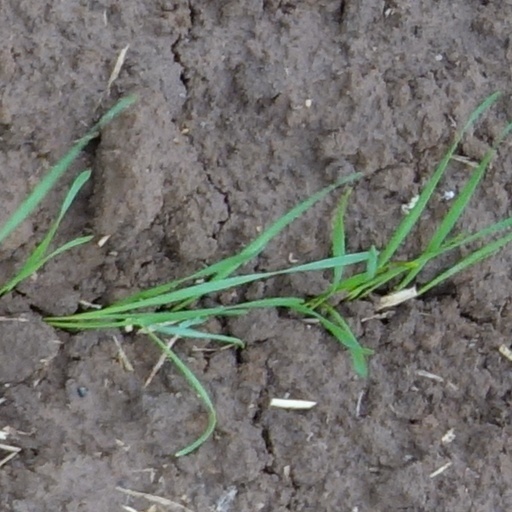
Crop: wheat